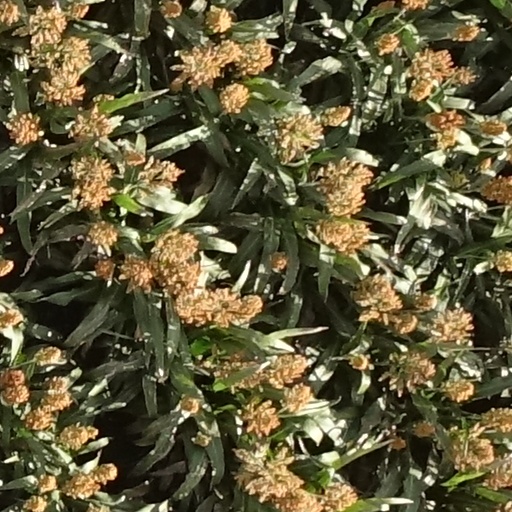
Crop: sorghum